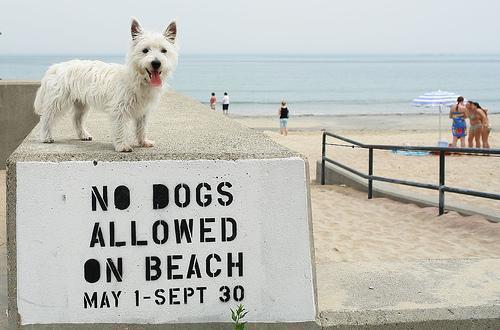
West_Highland_white_terrier